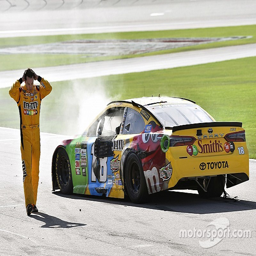
organization leader comments on fight : it 's an emotional sport